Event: Nepal Earthquake
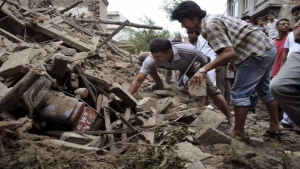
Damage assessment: damage